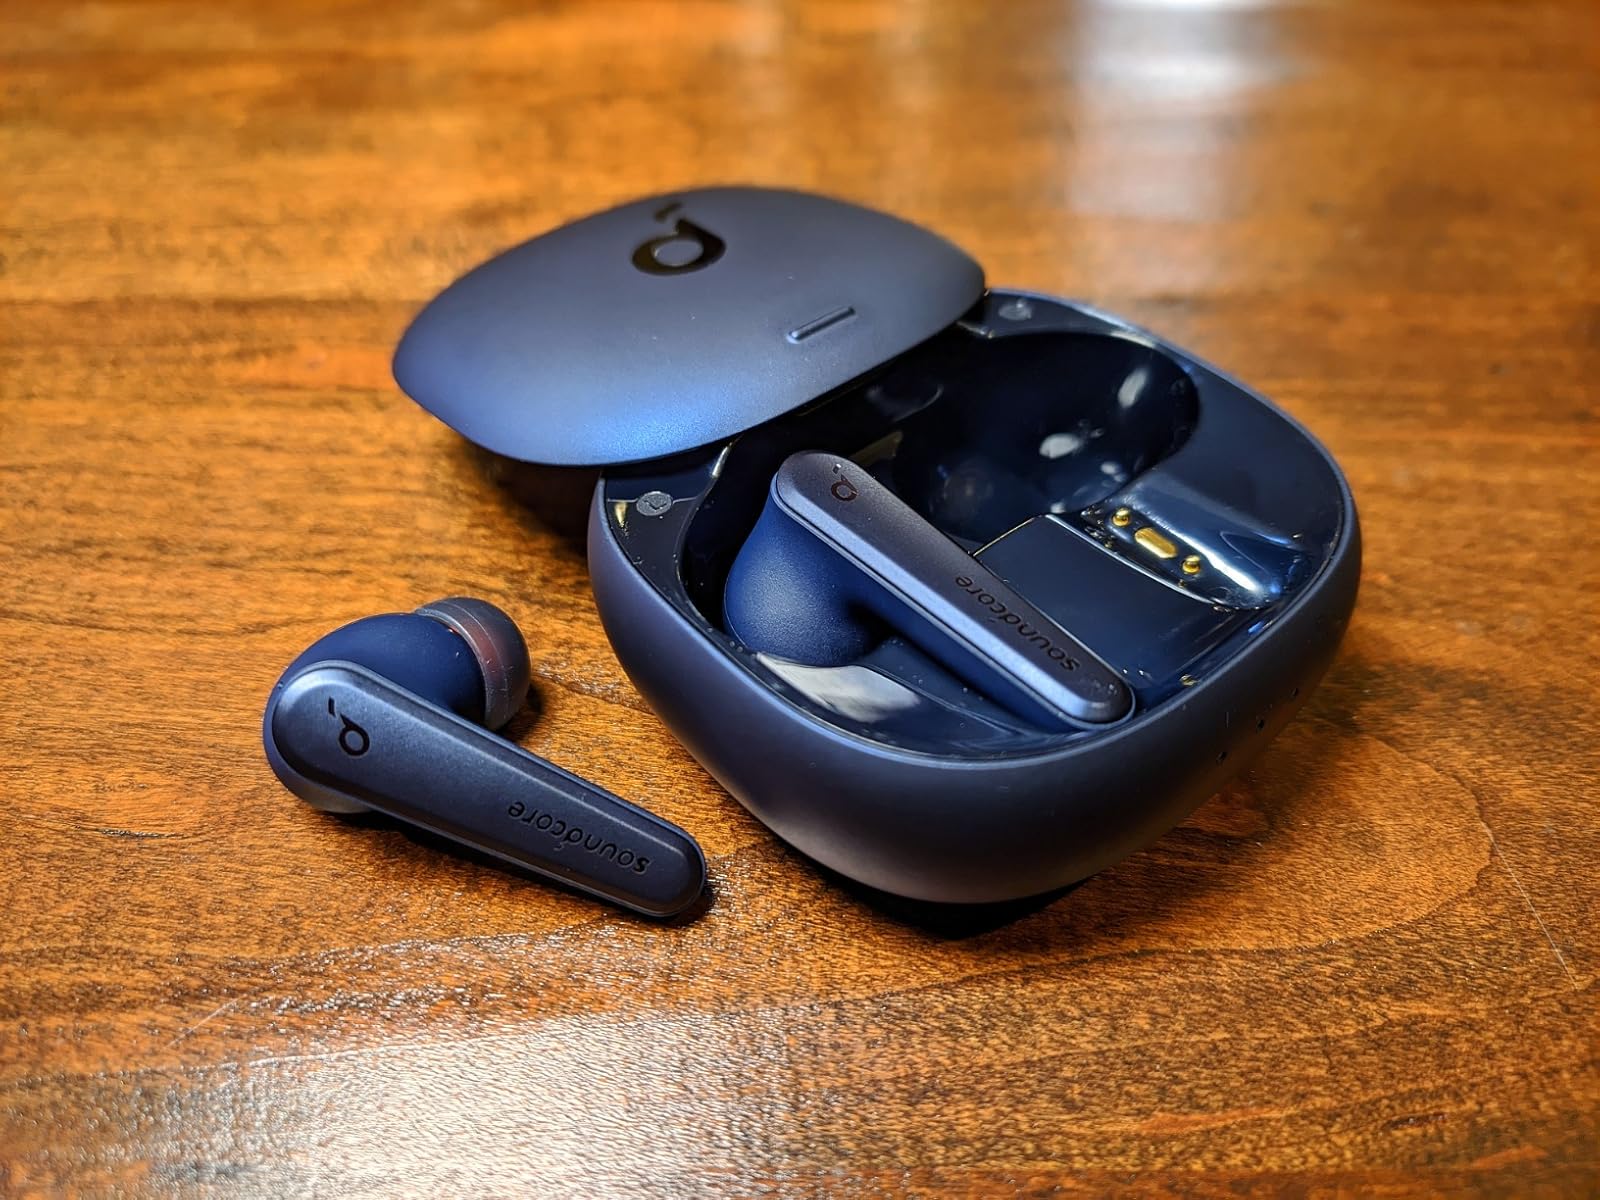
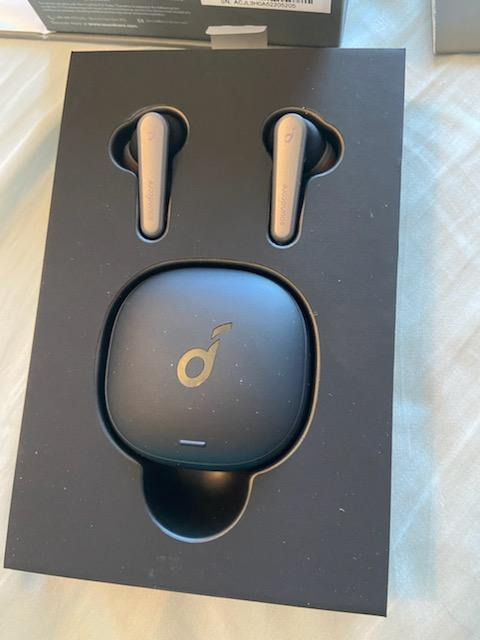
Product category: earbuds
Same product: yes